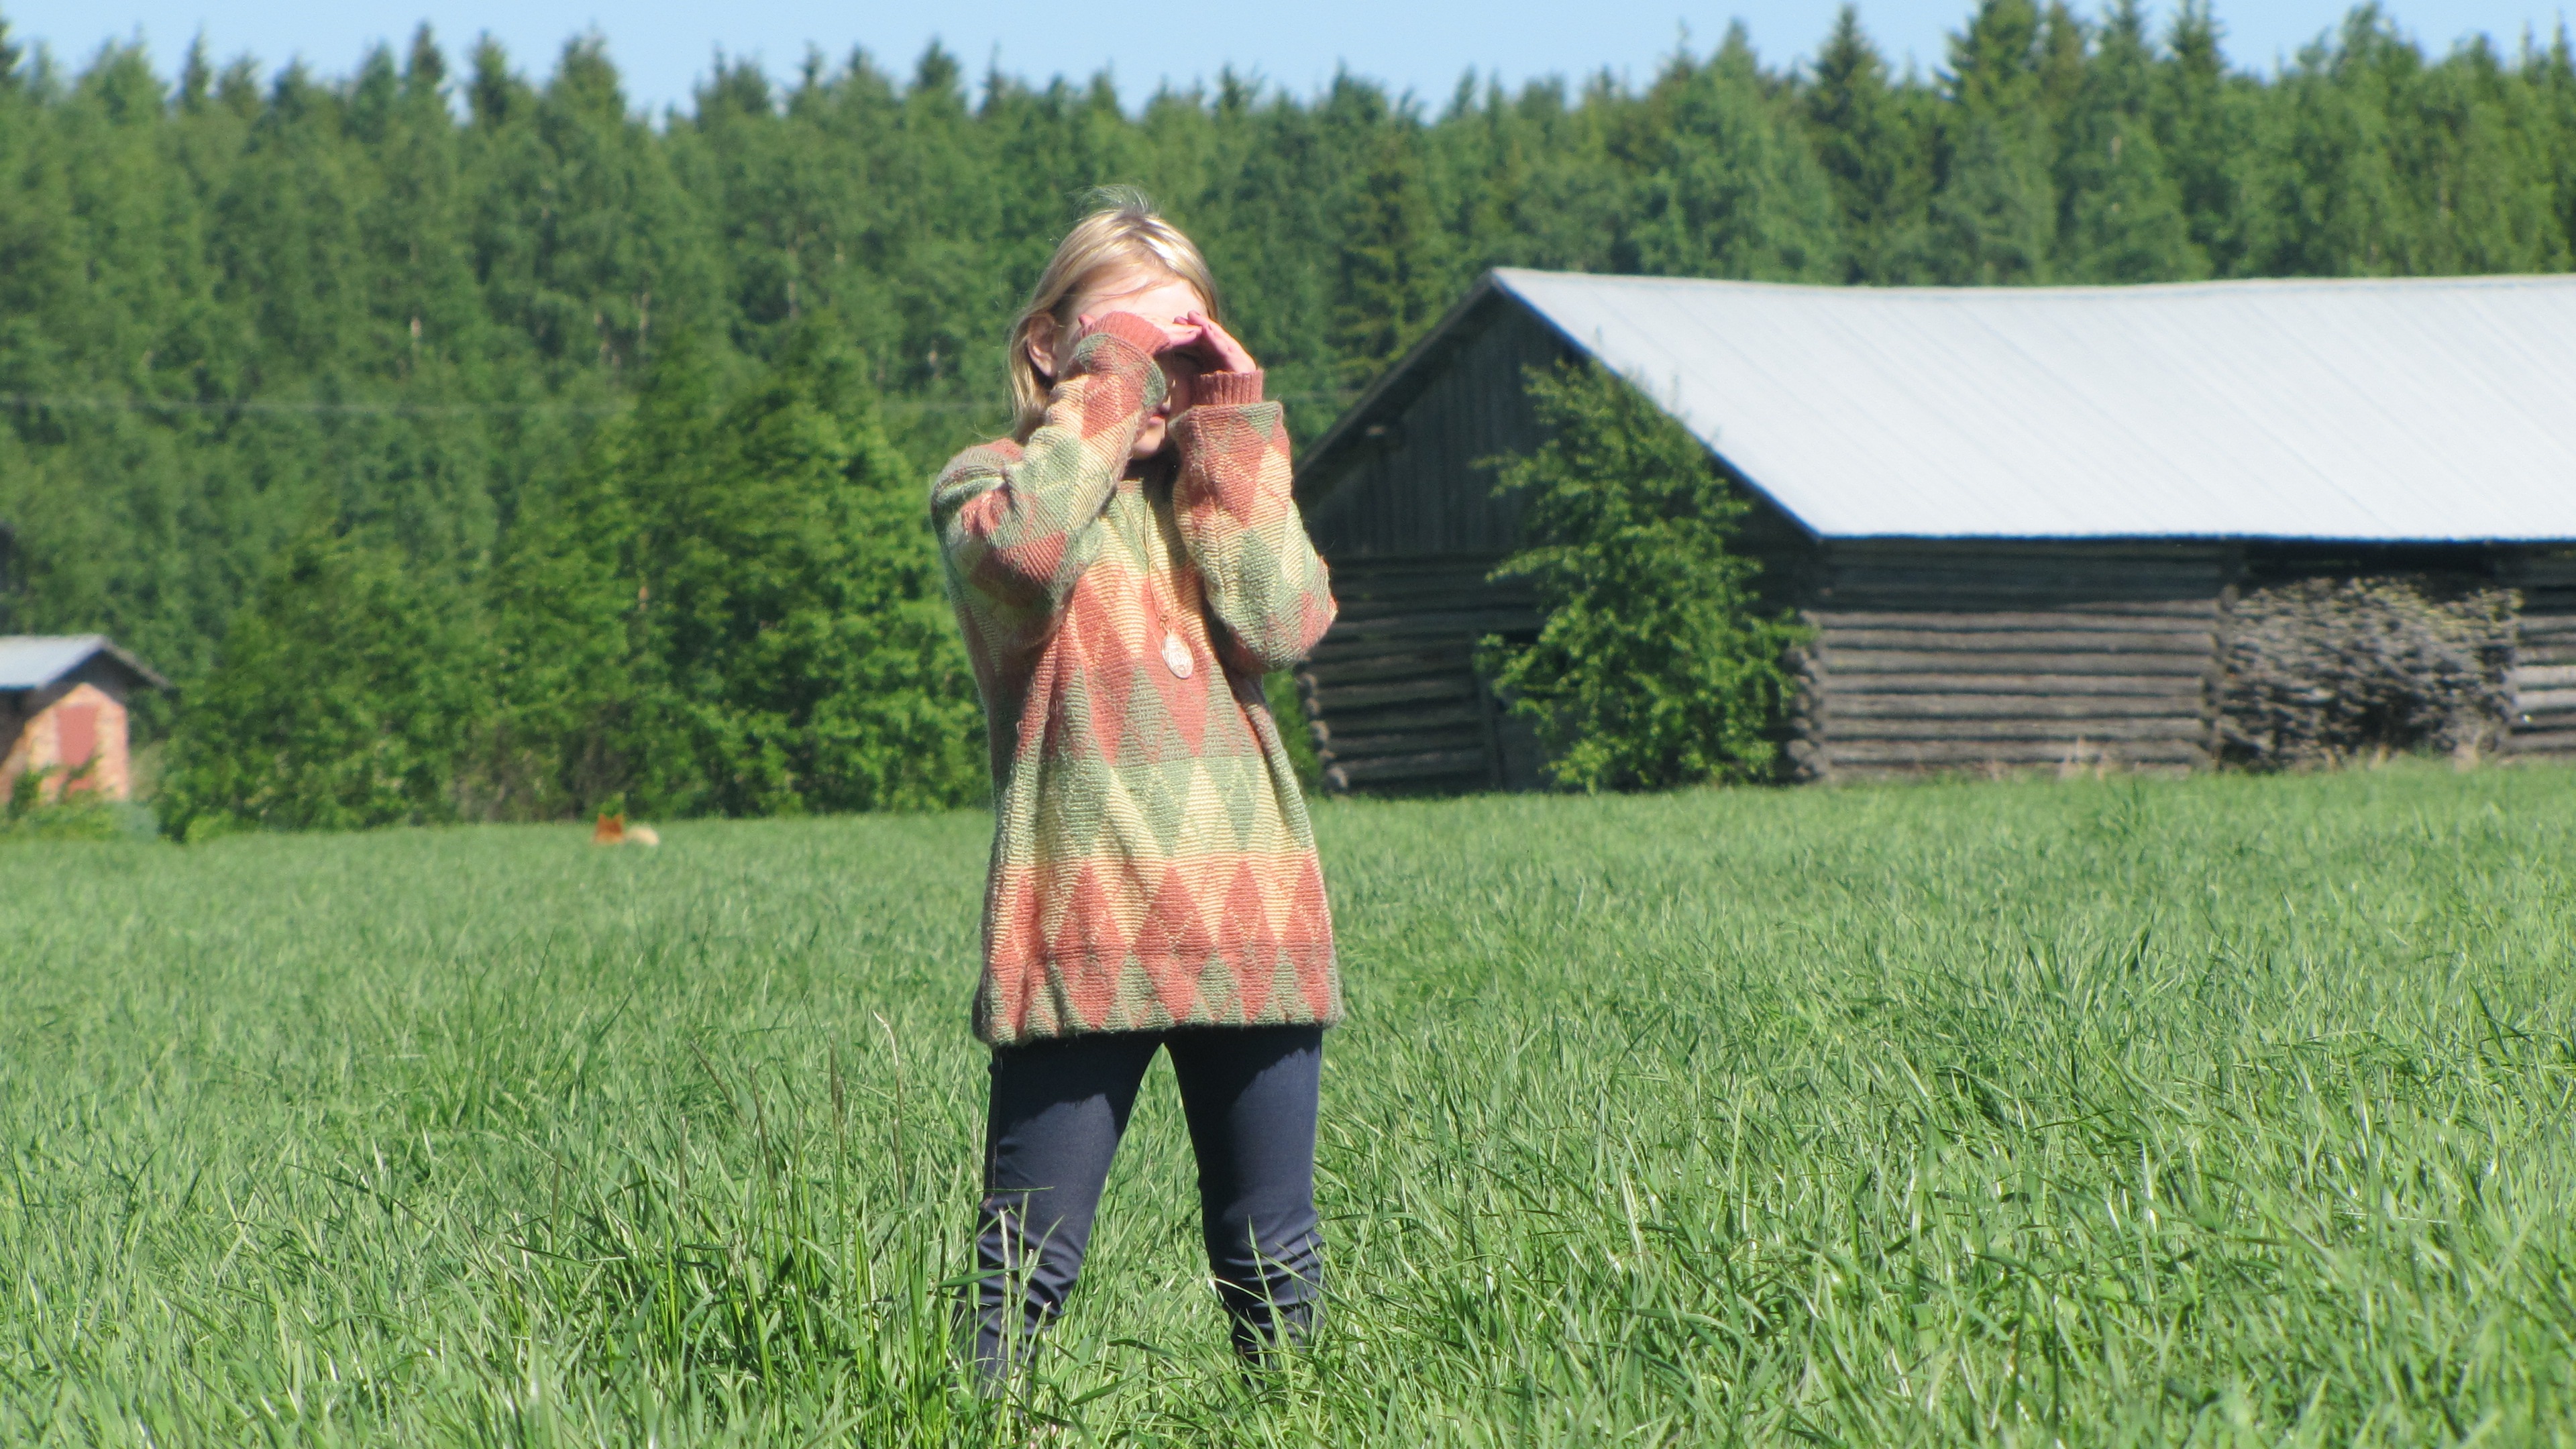
man, landscape, grass, sky, girl, hay, field, farm, lawn, meadow, countryside, barn, summer, green, agriculture, finnish, rural area, paddy field, milieu, grass family